Mackie (company)

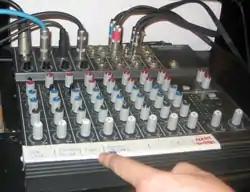
Mackie Micro Series 1202 mixer

Following the moderate sales success of the LM-1602, the company moved to a true factory in 1991 to produce and release its follow-up model, the CR-1604. With the flexibility to be used as either a desktop or rackmount mixer (a new concept at the time) combined with solid performance and competitive price, the CR-1604 was purchased for use in a wide variety of markets and applications. The CR-1604 became a tremendous success, selling hundreds of thousands of units by 1996 and accounting for over 48% of Mackie's overall revenues at that time, and in 2004, it was inducted into the TECnology Hall of Fame, an honor given to "products and innovations that have had an enduring impact on the development of audio technology."